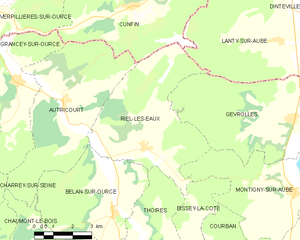
Riel-les-Eaux est une commune française située dans le département de la Côte-d'Or en région Bourgogne-Franche-Comté.